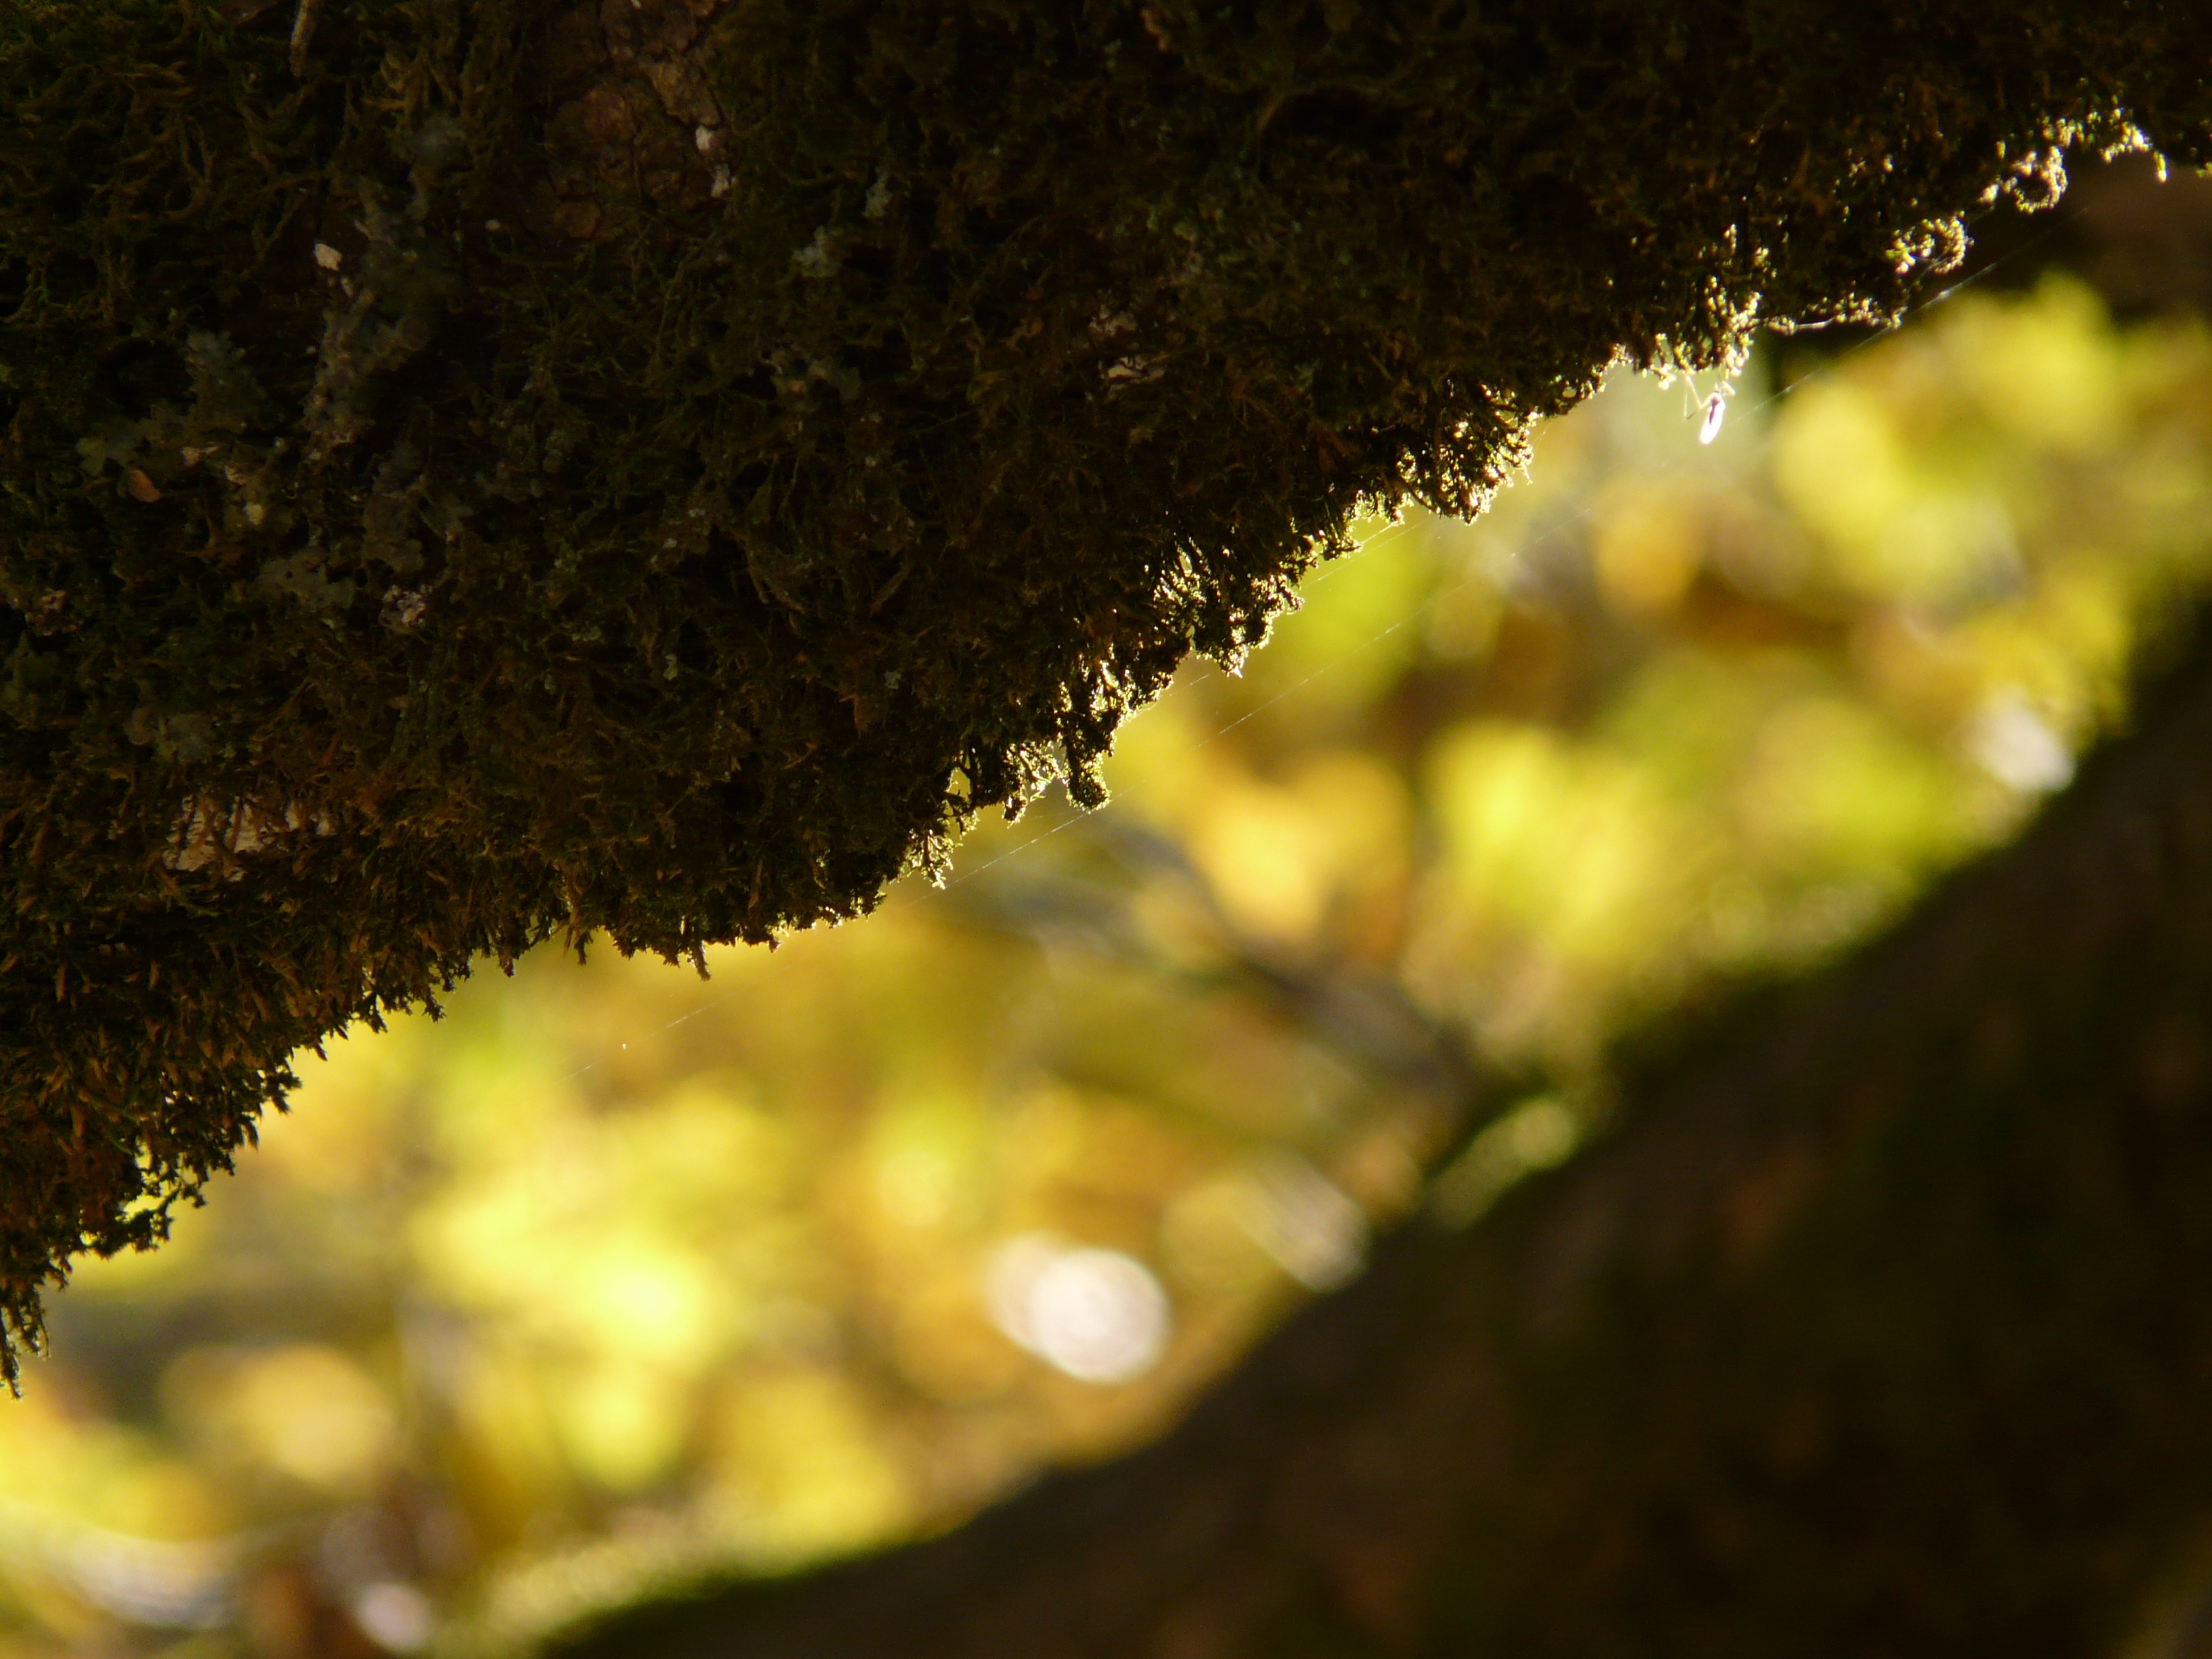
tree, nature, forest, branch, light, plant, photography, sunlight, leaf, flower, moss, green, reflection, autumn, shadow, soil, yellow, flora, close up, algae, macro photography, bemoost, woody plant